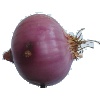
Label: Onion Red Peeled 1